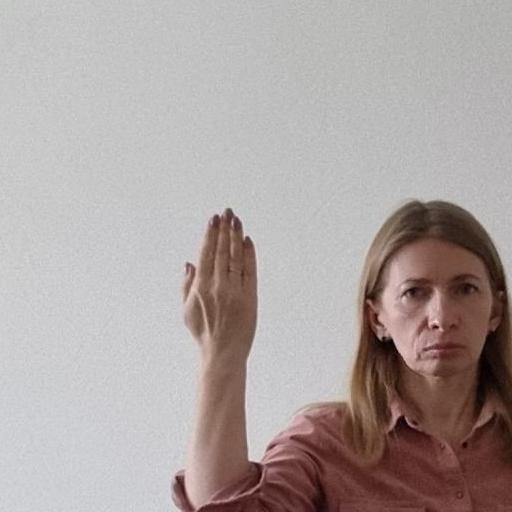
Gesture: stop_inverted